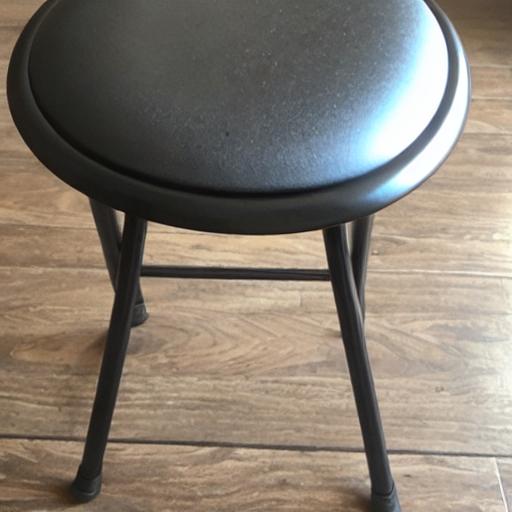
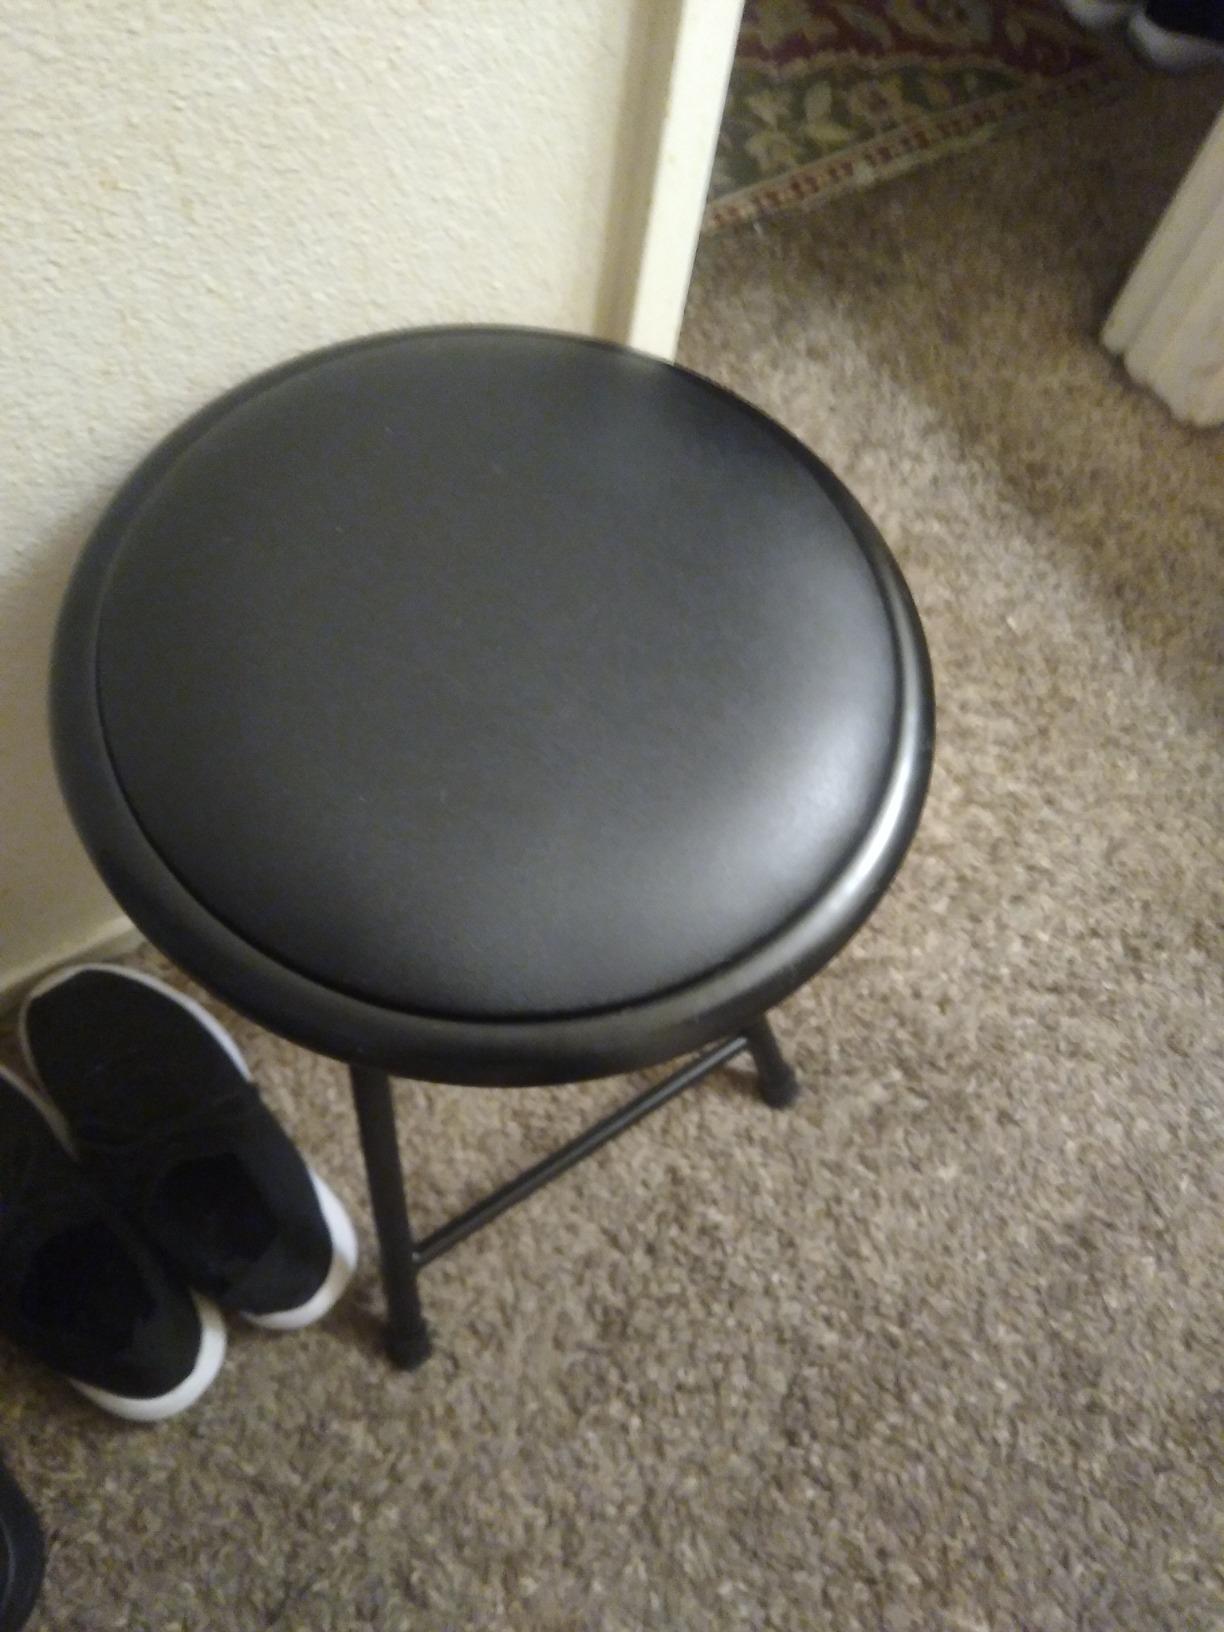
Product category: stool
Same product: no